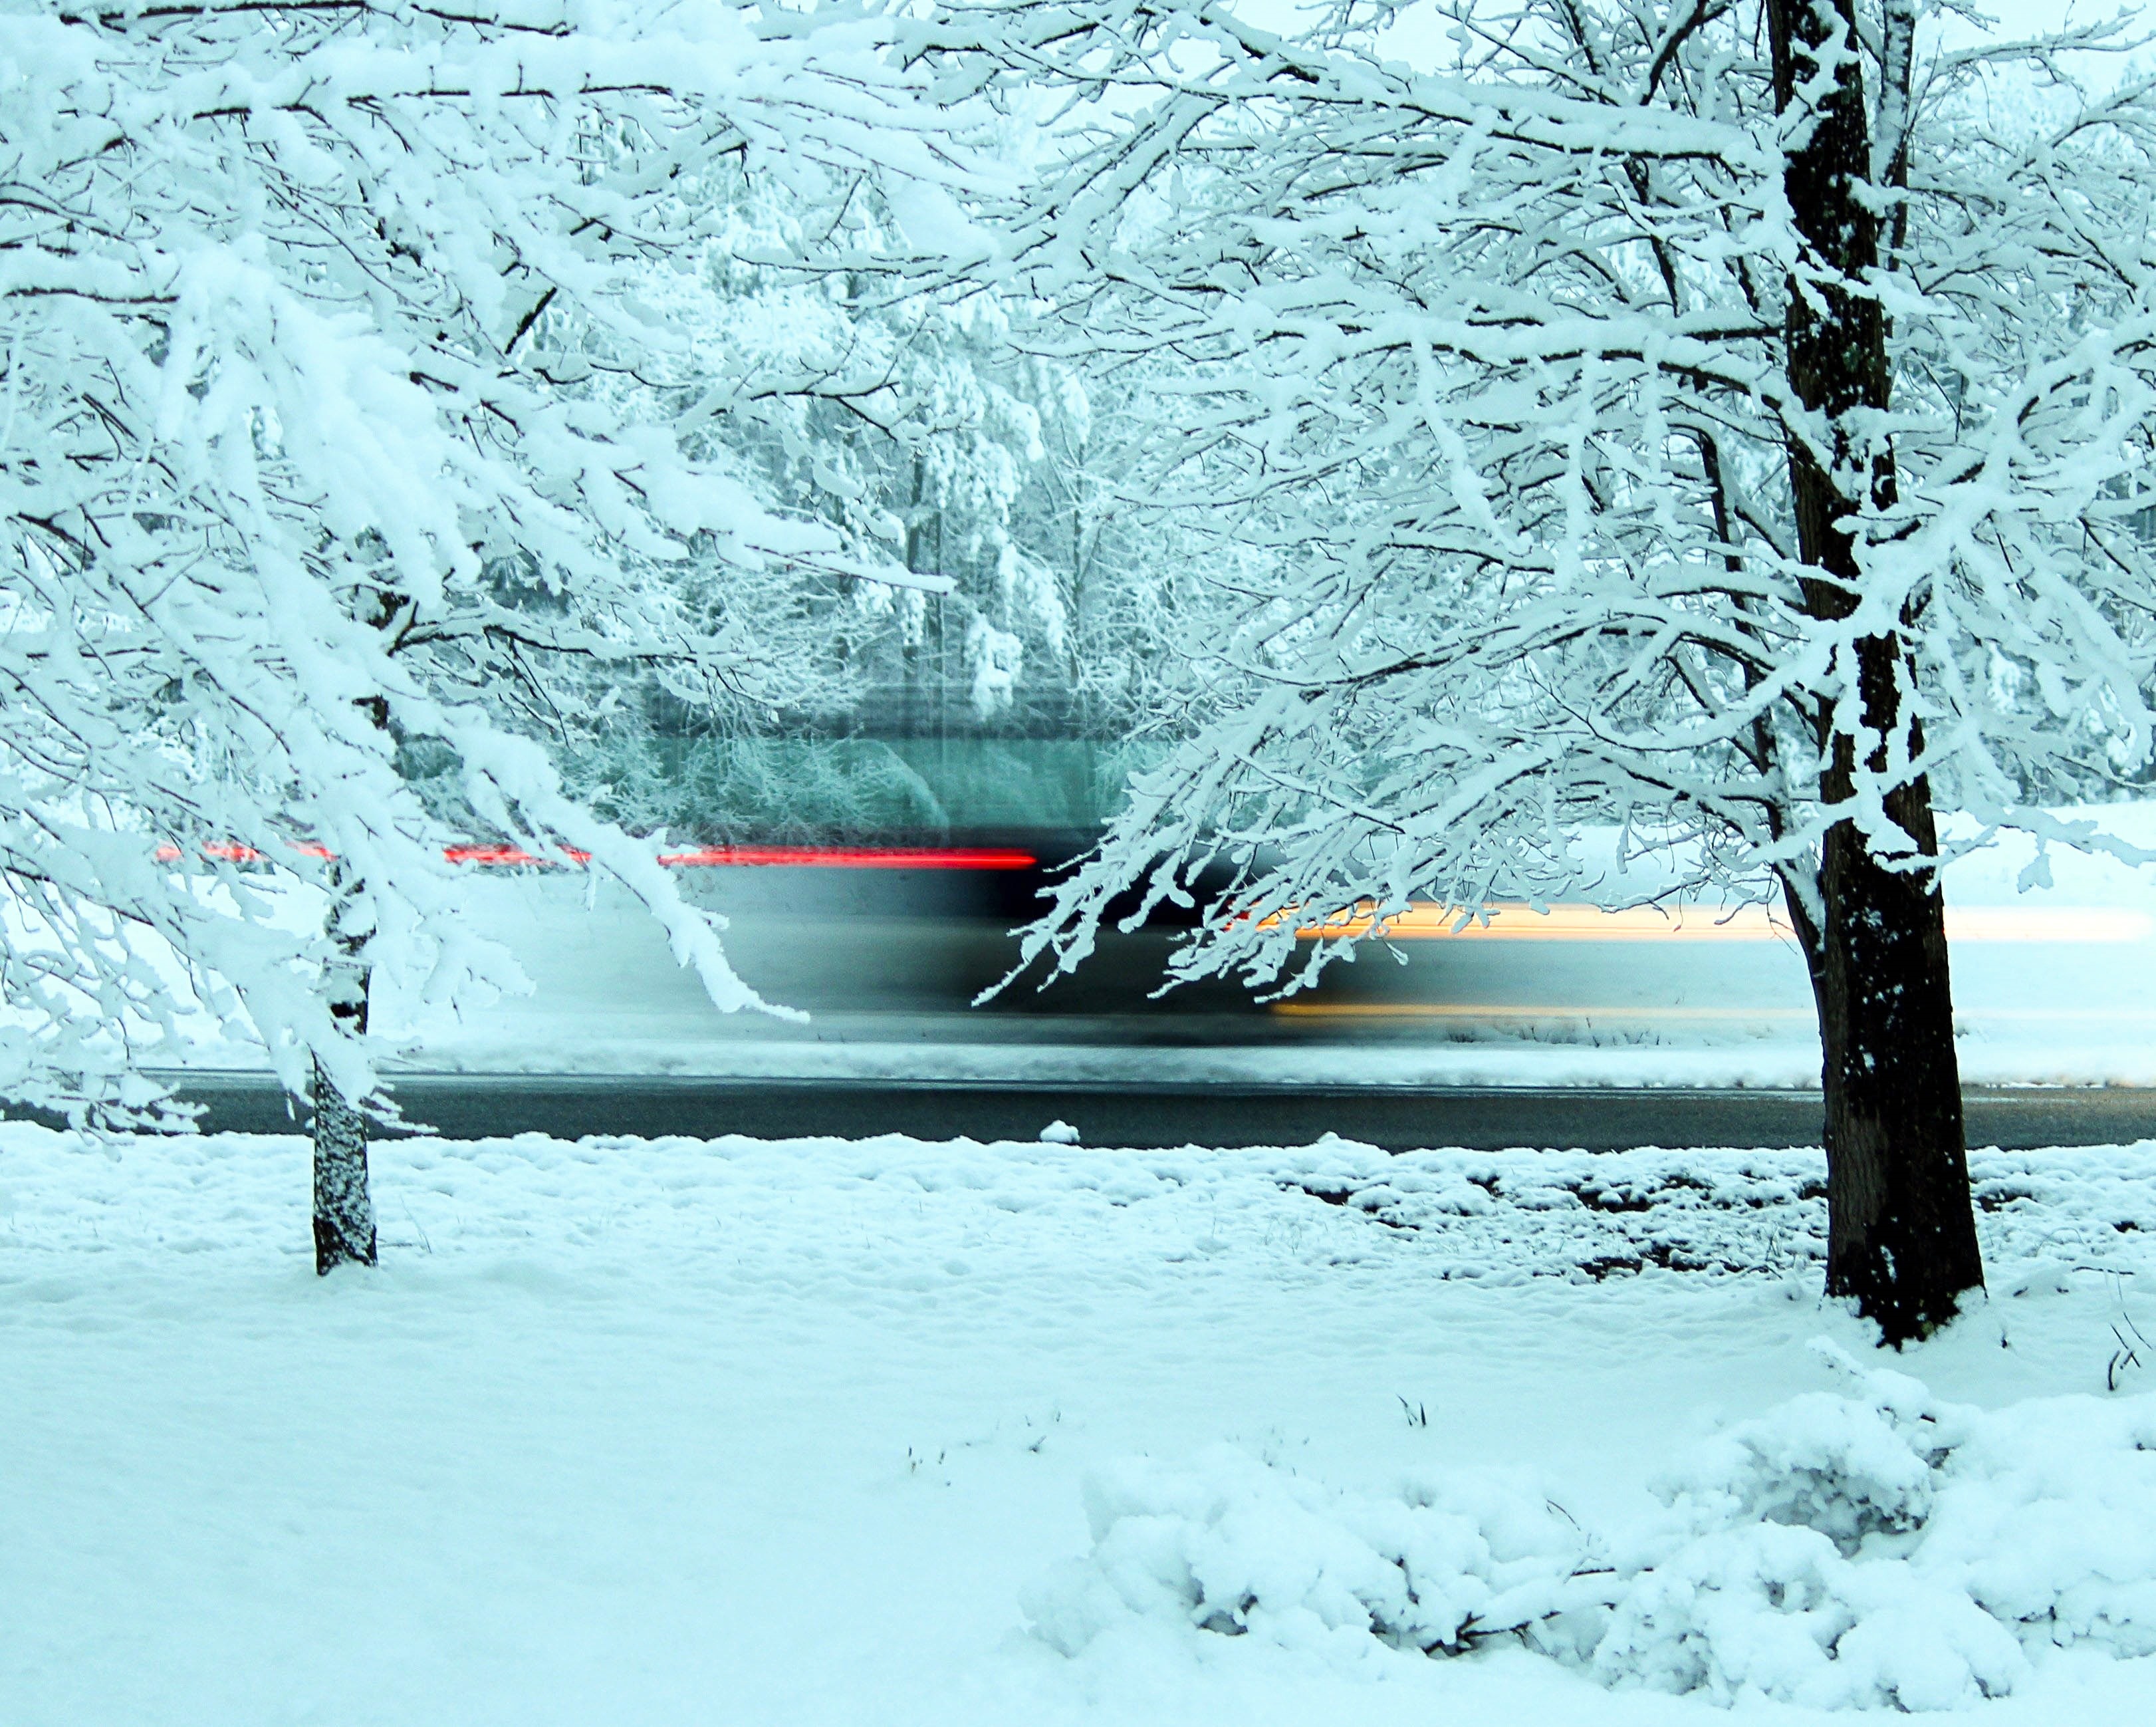
tree, branch, snow, winter, blur, frost, ice, weather, season, headlights, rays, freezing, light beams, tail lights, speeding car